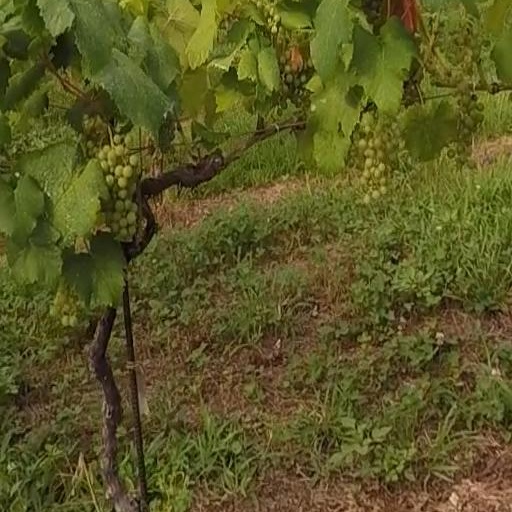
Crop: grape